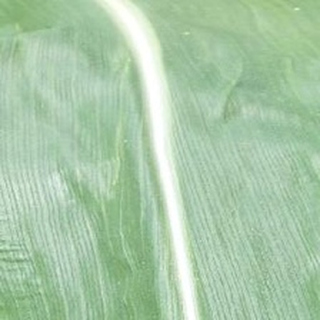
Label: healthy_corn